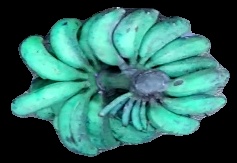
Variety: rasbale
Grade: grade3